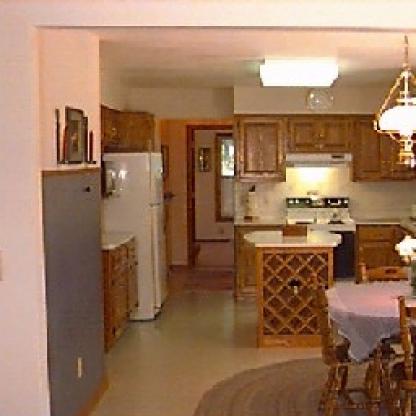
Scene: Indoor